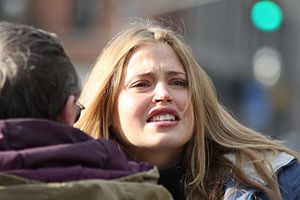
Den 22. Razzie-Uddeling
Estella Warren vandt prisen for værste kvindelige birolle
Den 22. årlige Golden Raspberry Awards-ceremonien blev afholdt den 23. marts 2002 på Abracadabrateateret i Santa Monica i Californien. Uddelingen fandt sted for at præsentere filmindustriens dårligste bidrag til filmåret 2001.